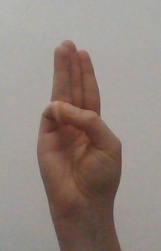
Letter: thaa